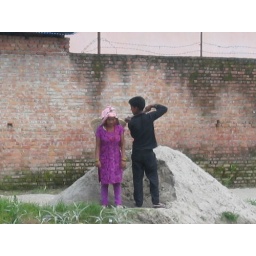
Then they dump the sand onto the basket that they wear around their head.